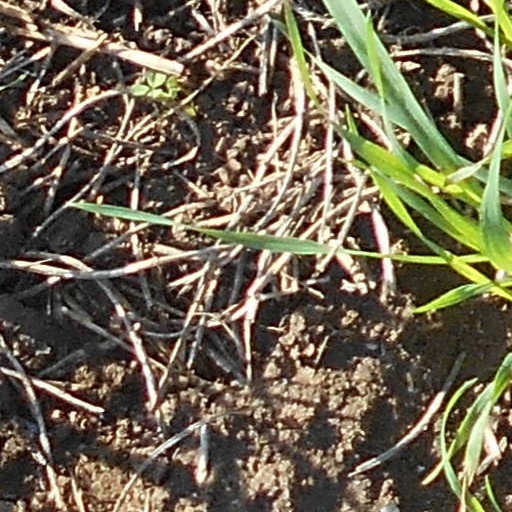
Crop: wheat